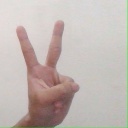
अक्षर: क